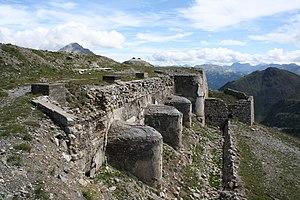
Bloc 8, Bloc de l'ancien ouvrage du Janus renforcé par une carapace de béton de l'ouvrage du Janus
L'ouvrage du Janus est une fortification faisant partie de la ligne Maginot, située sur la commune de Montgenèvre, dans le département des Hautes-Alpes.